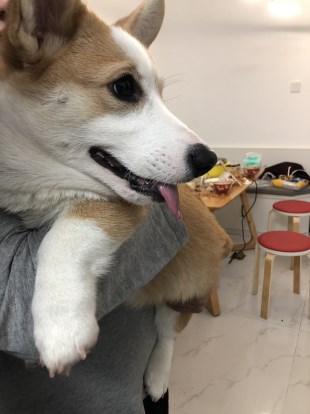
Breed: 2909-n000116-Cardigan